Institute of Technology, Tallaght

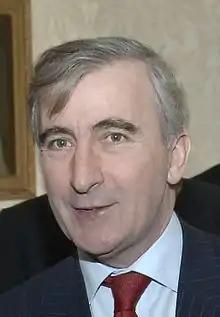
Former TD, MEP, Lord Mayor and Minister Gay Mitchell, graduate of the Institute of Technology Tallaght

The Institute of Technology Tallaght (also known as ITT or IT Tallaght) (Irish: Institiúid Teicneolaíochta, Tamhlacht) was a third-level institution in Tallaght, the largest suburb of Dublin, Ireland. Established in 1992, IT Tallaght offered degree and postgraduate courses as well as adult education courses. On 1 January 2019 it was dissolved and its operations merged into the new Technological University Dublin (TUD). Its campus is now the Tallaght Campus of TUD.